Charles Darwin

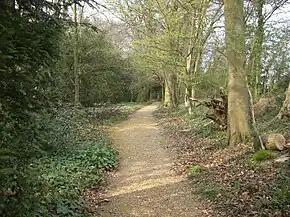
Darwin's "sandwalk" at Down House in Kent was his usual "thinking path".

Fully recuperated, he returned to Shrewsbury in July 1838. Used to jotting down daily notes on animal breeding, he scrawled rambling thoughts about marriage, career and prospects on two scraps of paper, one with columns headed ""Marry"" and ""Not Marry"". Advantages under "Marry" included "constant companion and a friend in old age ... better than a dog anyhow", against points such as "less money for books" and "terrible loss of time". Having decided in favour of marriage, he discussed it with his father, then went to visit his cousin Emma on 29 July. At this time he did not get around to proposing, but against his father's advice, he mentioned his ideas on transmutation.